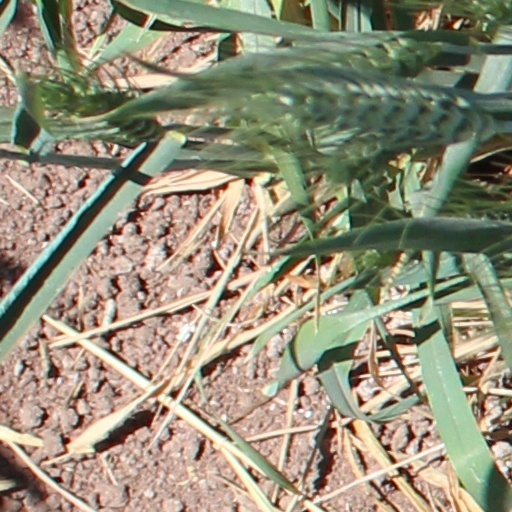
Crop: wheat